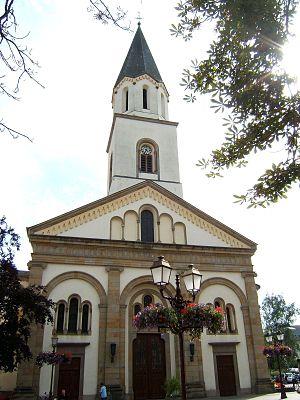
Ettelbruck, est une ville luxembourgeoise qui est le chef-lieu de la commune portant le même nom située dans le canton de Diekirch.